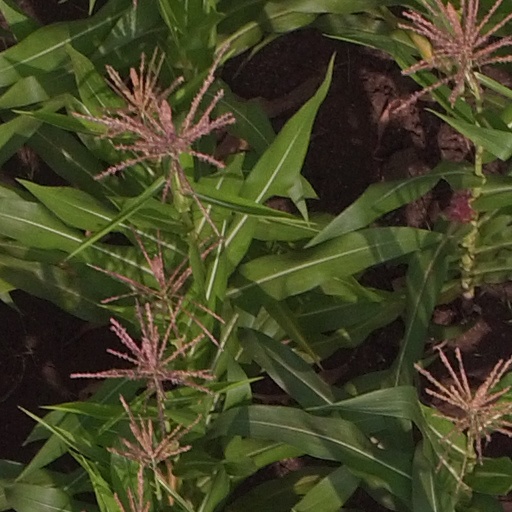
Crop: maize; corn